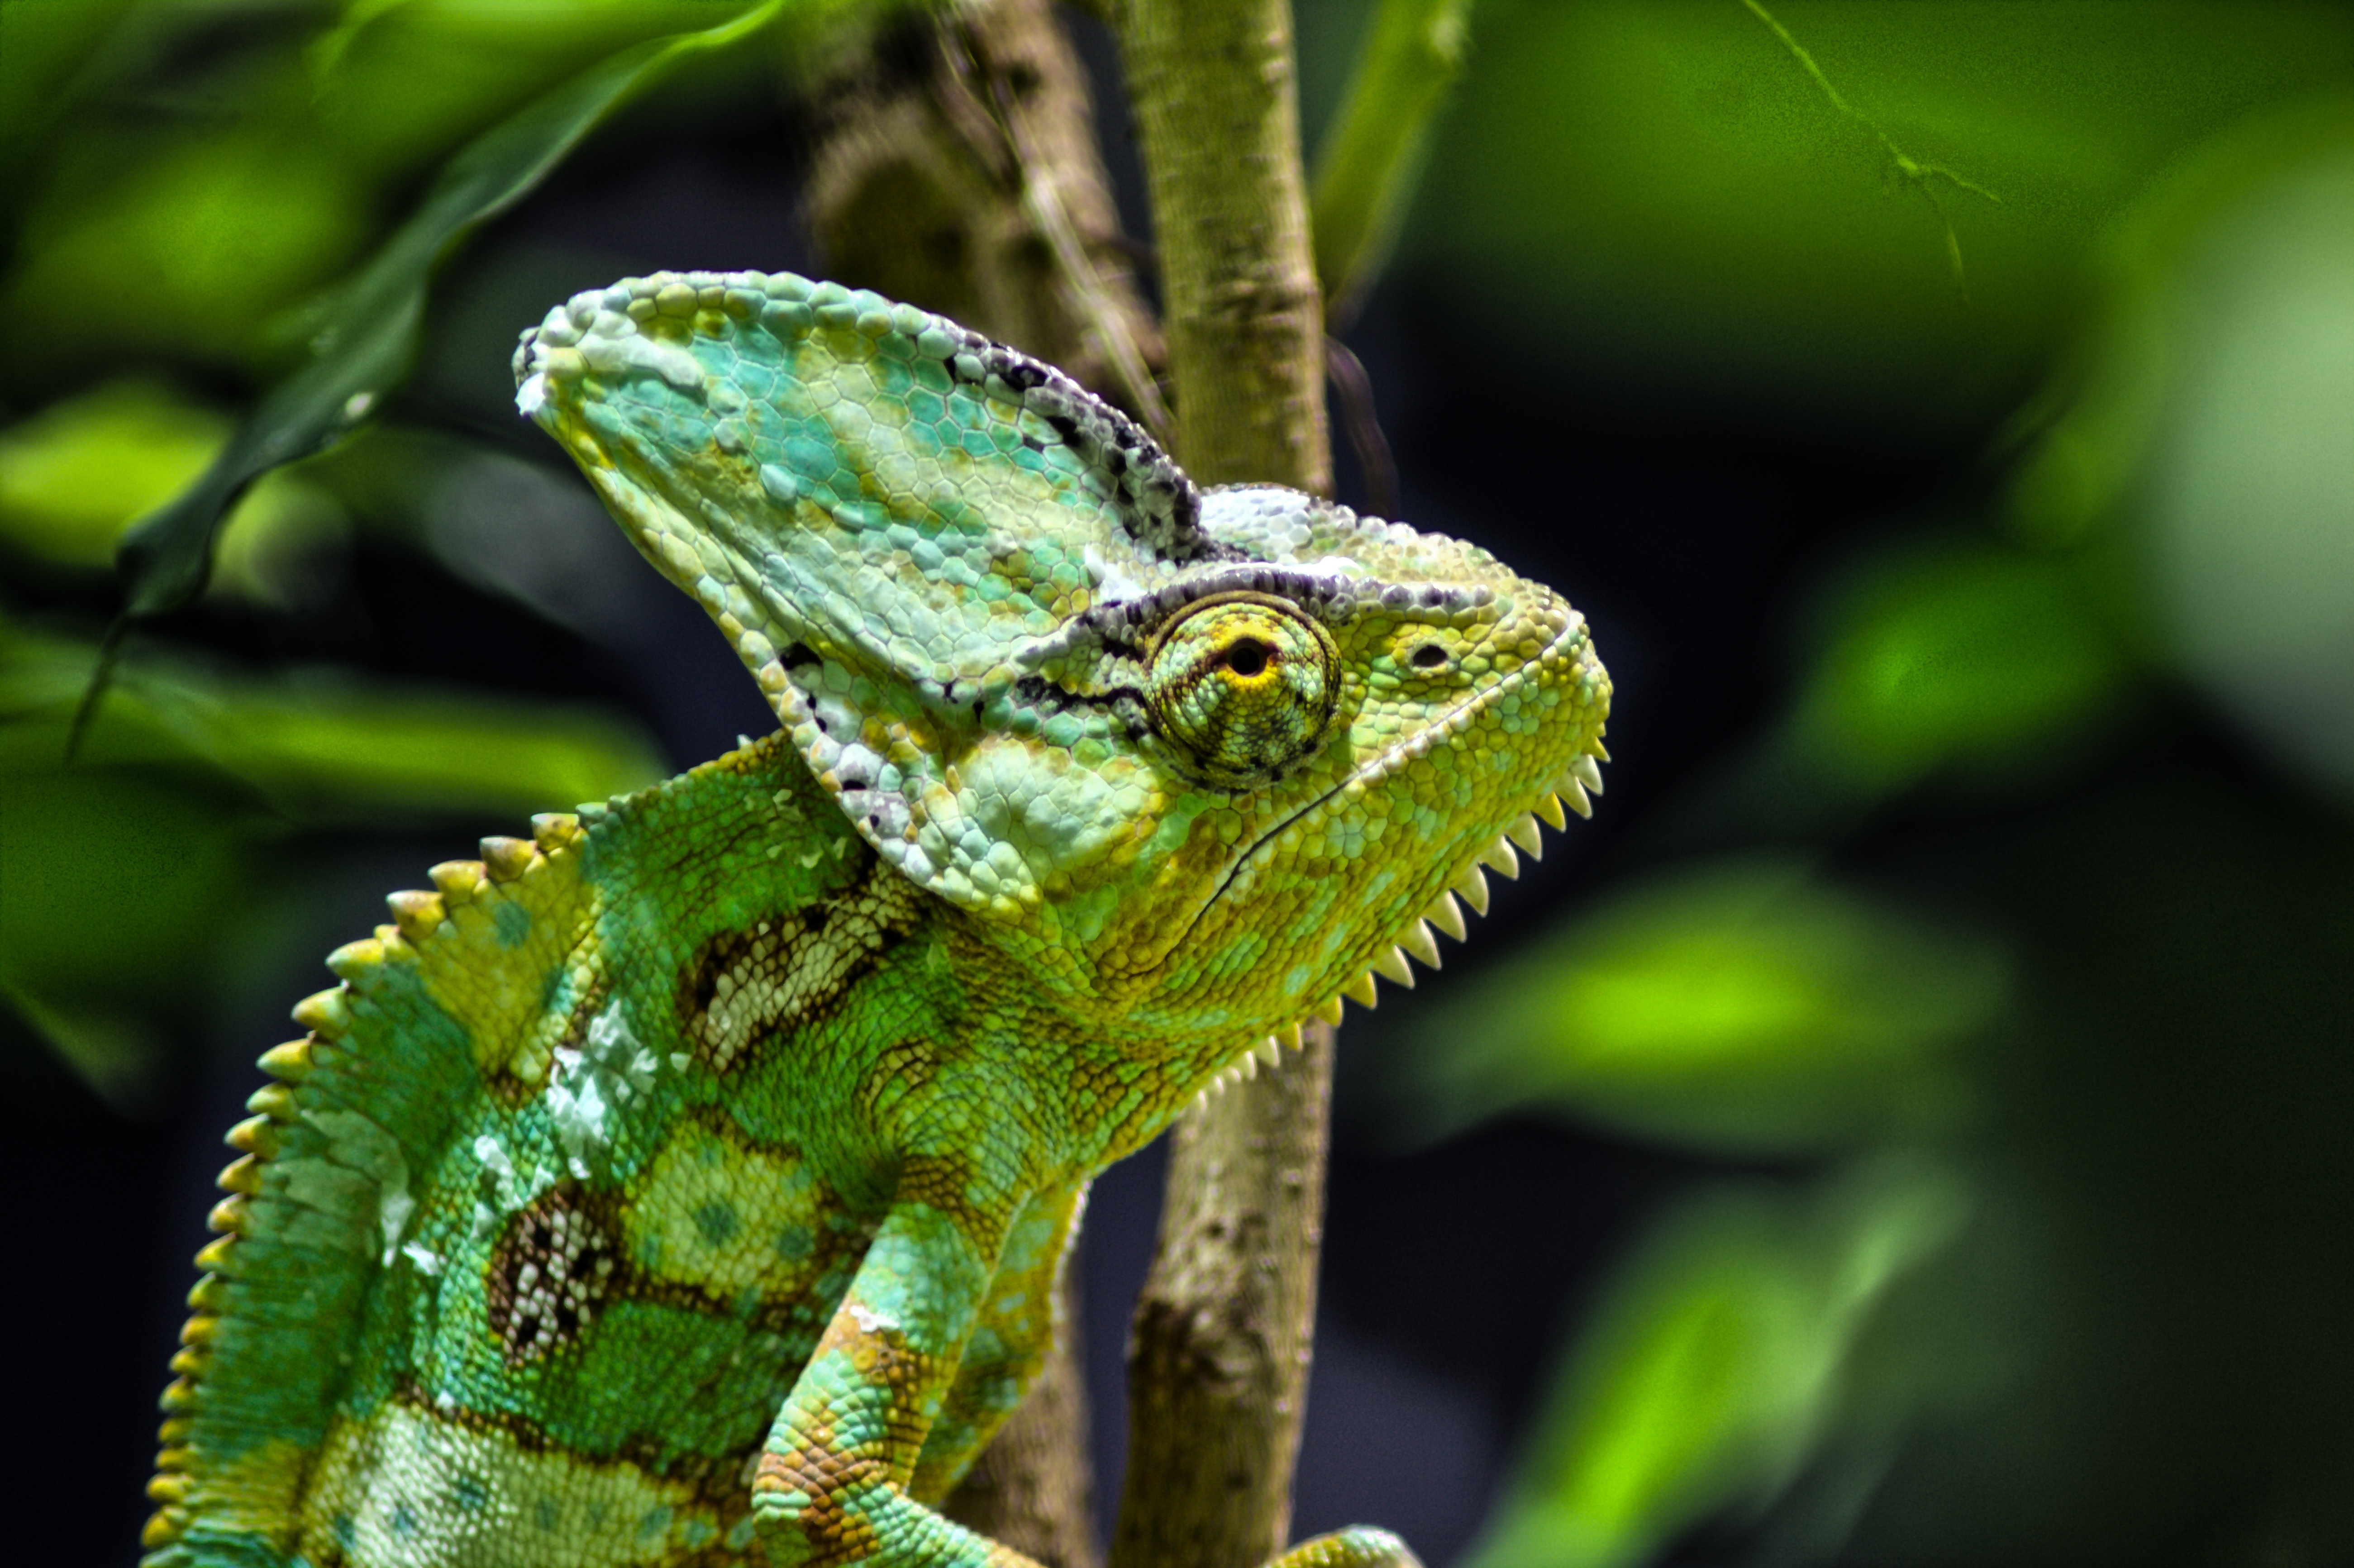
nature, wildlife, green, jungle, reptile, iguana, fauna, lizard, green lizard, close up, chameleon, animals, vertebrate, iguania, macro photography, lacerta, bochum, tierpark bochum, dactyloidae, scaled reptile, lacertidae, african chameleon